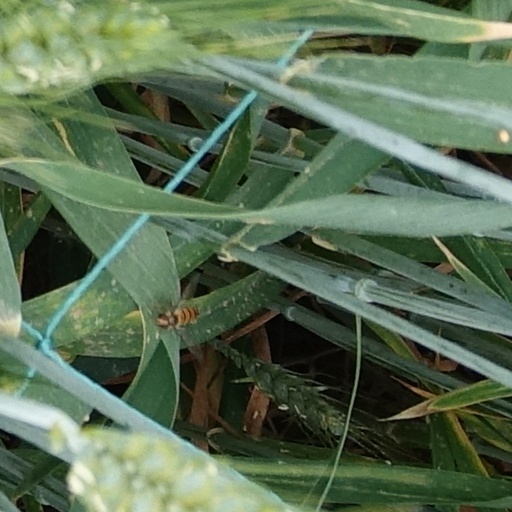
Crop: wheat